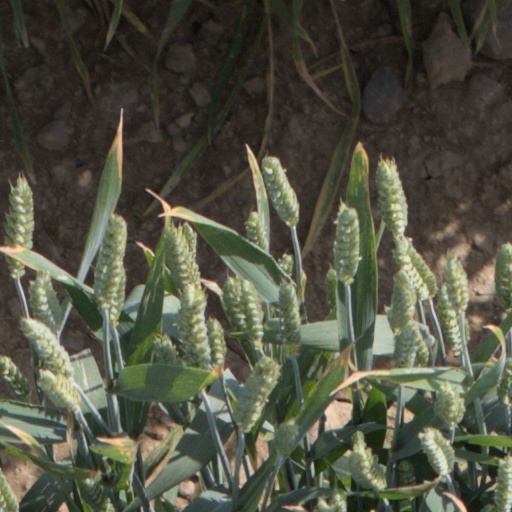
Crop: wheat